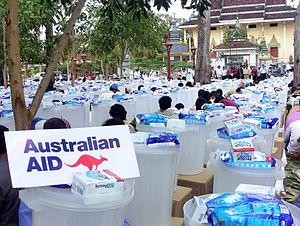
L’économie du Cambodge connait une progression rapide depuis le milieu des années 1990. Mais malgré cette croissance, le royaume reste dans la catégorie des pays les moins avancés, le revenu par habitant restant encore très bas comparé à ses principaux voisins.